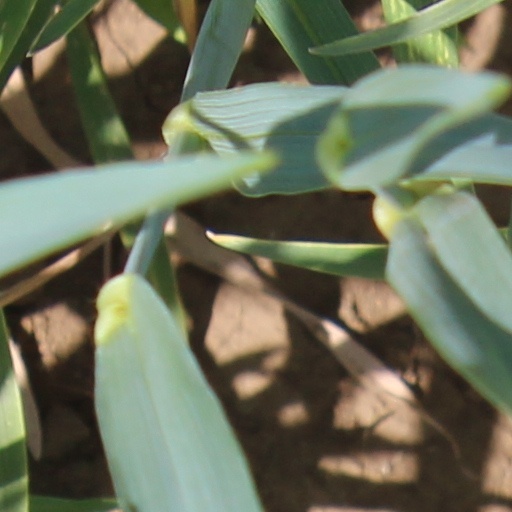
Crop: wheat